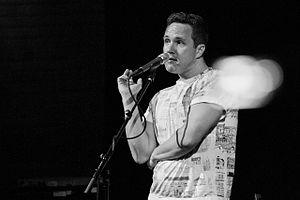
Alan Bissett est un écrivain écossais originaire d'Hallglen. Après la publication de ses deux premiers romans, Boyracers et The Incredible Adam Spark, il fut connu pour son écriture particulière de la langue scots, dans un style spécifique à Falkirk, parsemé de références à la culture populaire et à l'idéologie socialiste. Bissett a occupé un poste de maître de conférences en Creative Writing au Brettono Hall College, puis enseigna à l'université de Glasgow. Depuis 2007, il se consacre entièrement à l'écriture.